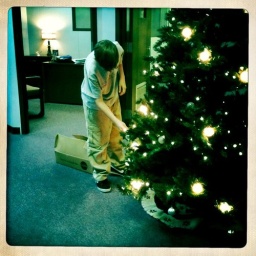
A student helping decorate the tree in the main office. My office is behind him (with the lamp).(59/365)